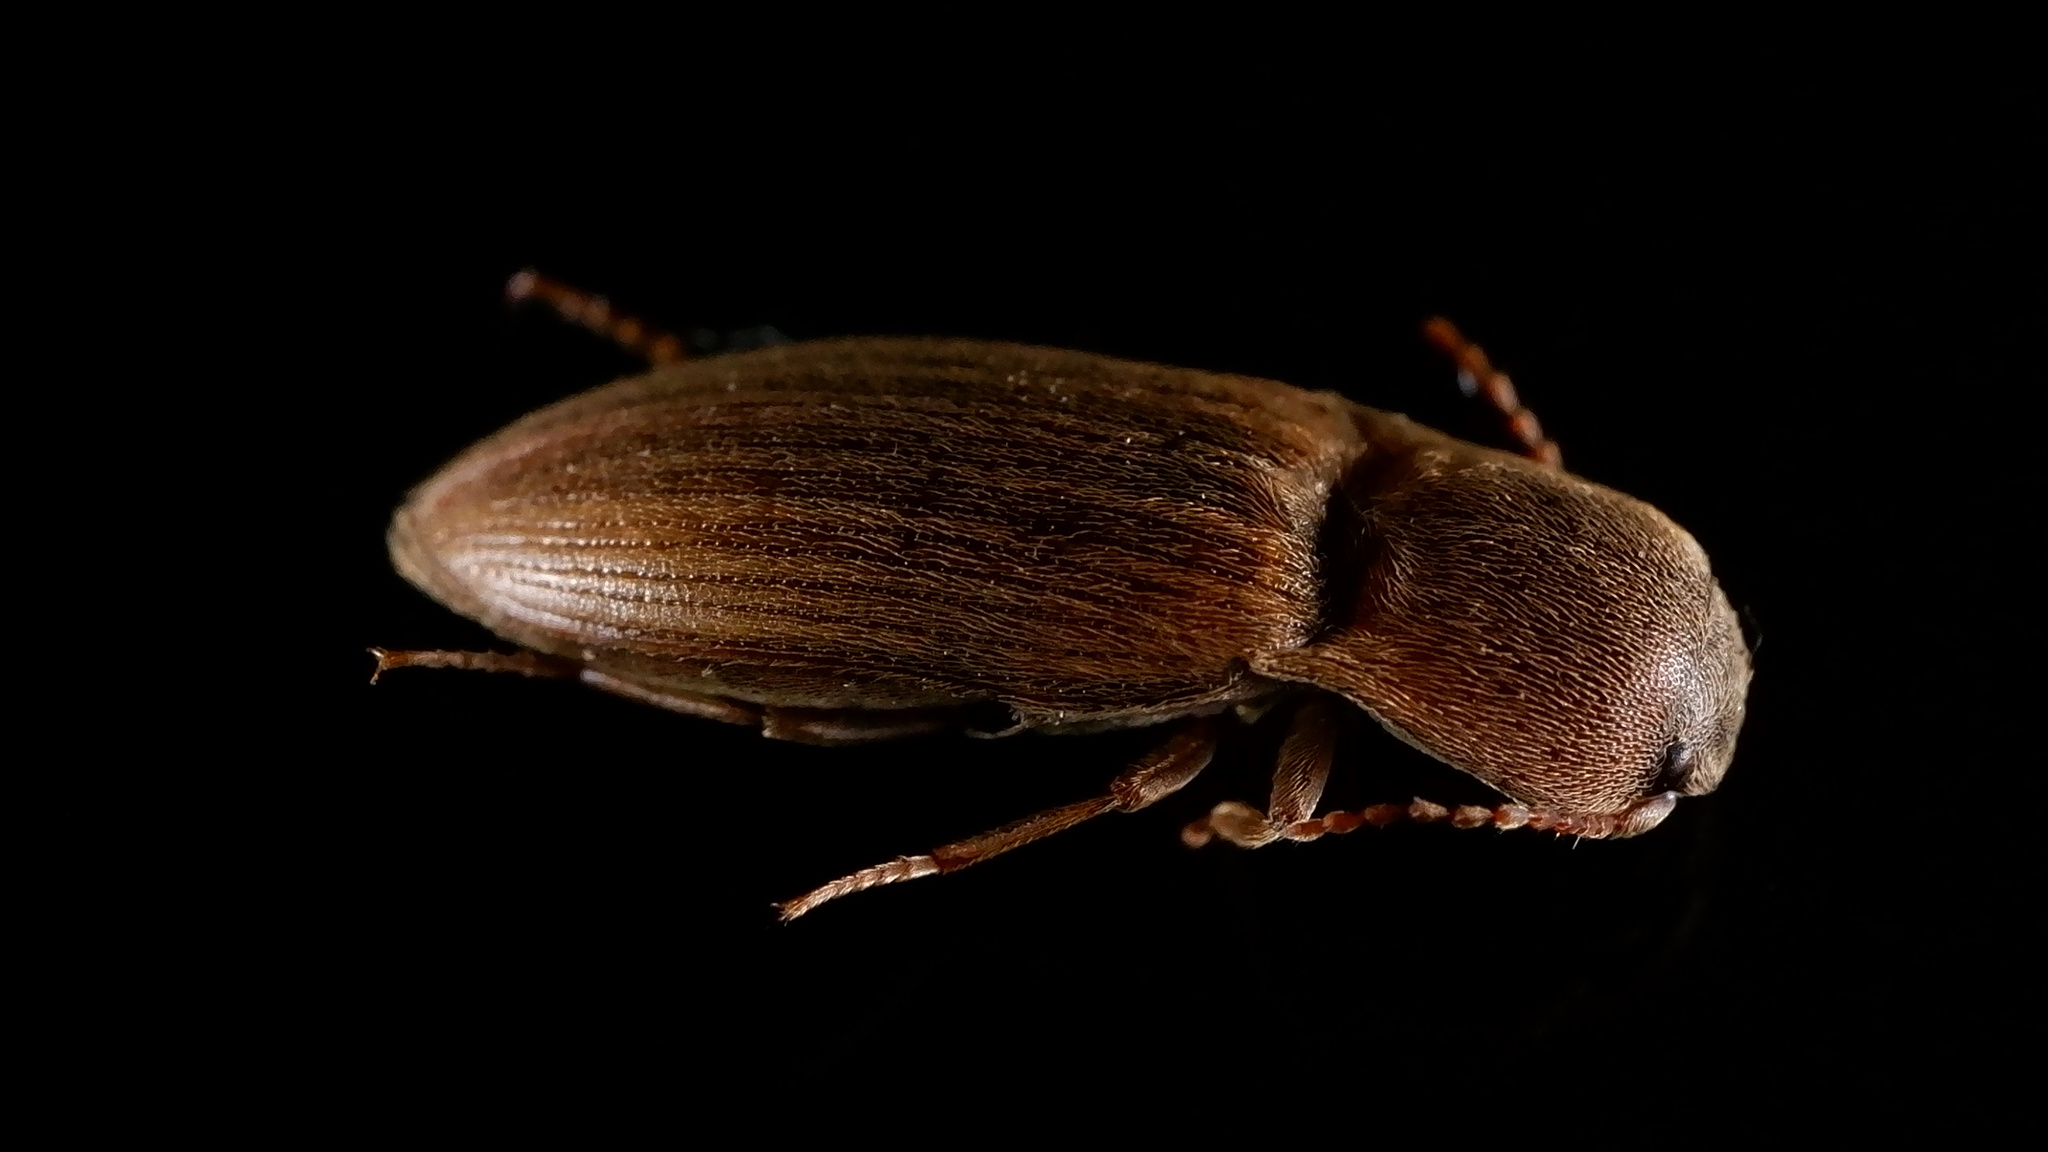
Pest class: clickbeetles_wireworms